Haydn Bunton Sr.

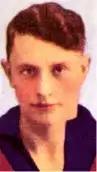

Haydn William Bunton (5 July 1911 – 5 September 1955) was an Australian rules footballer who represented in the Victorian Football League (VFL), in the West Australian Football League (WAFL), and in the South Australian National Football League (SANFL) during the 1930s and 1940s.